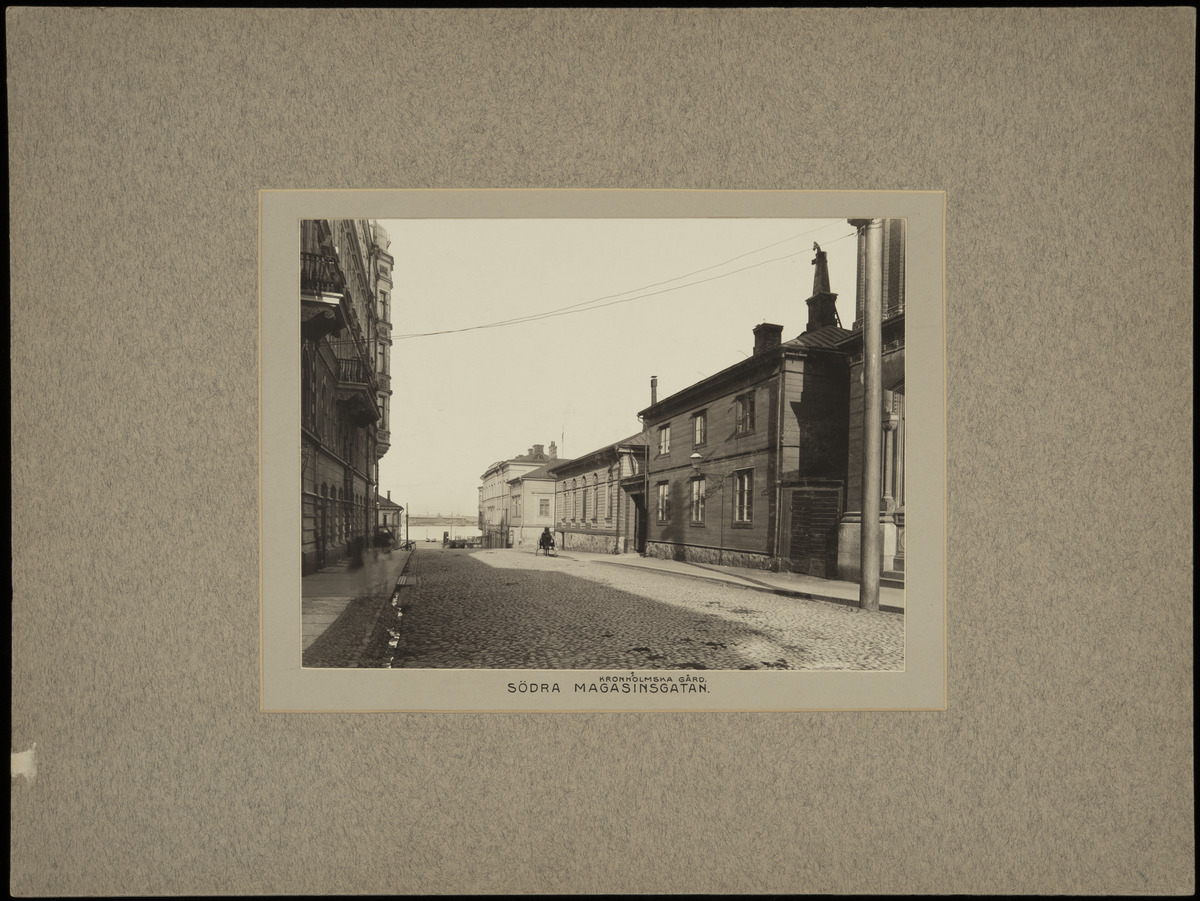
Eteläinen Makasiinikatu 4, 2
sisällön kuvaus: Eteläinen Makasiinikatu 4, 2. Numero 4, Unioninkadun kulmatalo, arkkitehti C. L. Engel, rakennettu 1827 Senaatintorilta puretun Ulrika Eleonoran kirkon puutavarasta. mustavalkoinen
Kuvaaja: Rosenbröijer, A.E., valokuvaaja
Ajankohta: kuvausaika 23.05.1903
Paikka: Suomi, Uusimaa, Helsinki, Kaartinkaupunki Helsinki, Eteläinen Makasiinikatu 4, 2
Aiheet: kadut, liikenne, puurakennukset, hevosajoneuvot, kerrostalot, päällysteet, rannat, ranta-alueet, kiveys, portit, jalkakäytävät, valaisimet lamput lyhdyt, katuvalaistus, arkkitehtuuri